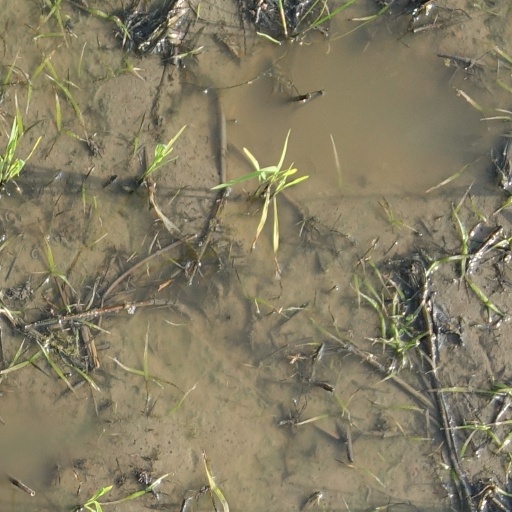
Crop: rice